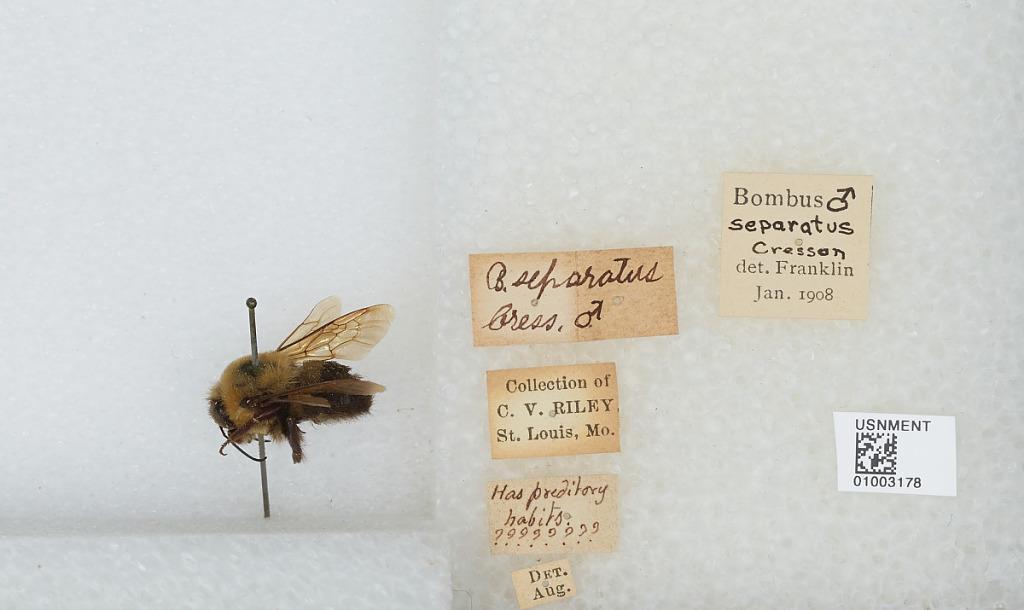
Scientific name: Bombus (Separatobombus) griseocollis (De Geer)
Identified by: Franklin